Zoskales

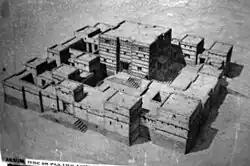
Residence of Zoskales

Zoskales was a King of the Kingdom of Aksum.